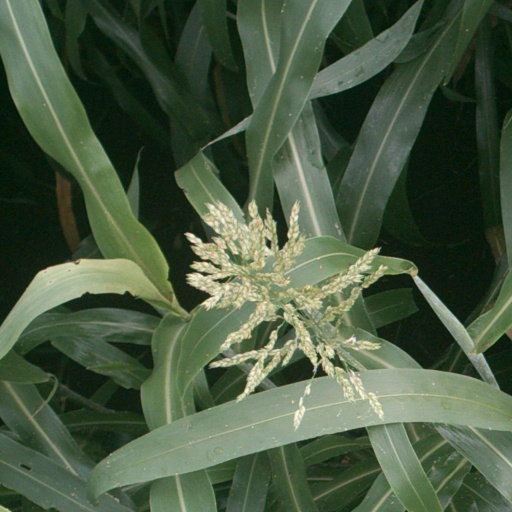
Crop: sorghum